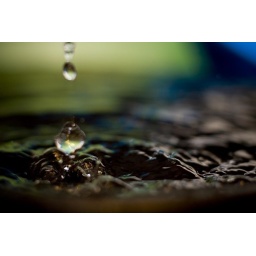
Quick and dirty in the kitchen sink